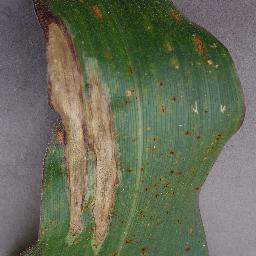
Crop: corn
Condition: (maize)_northern_blight